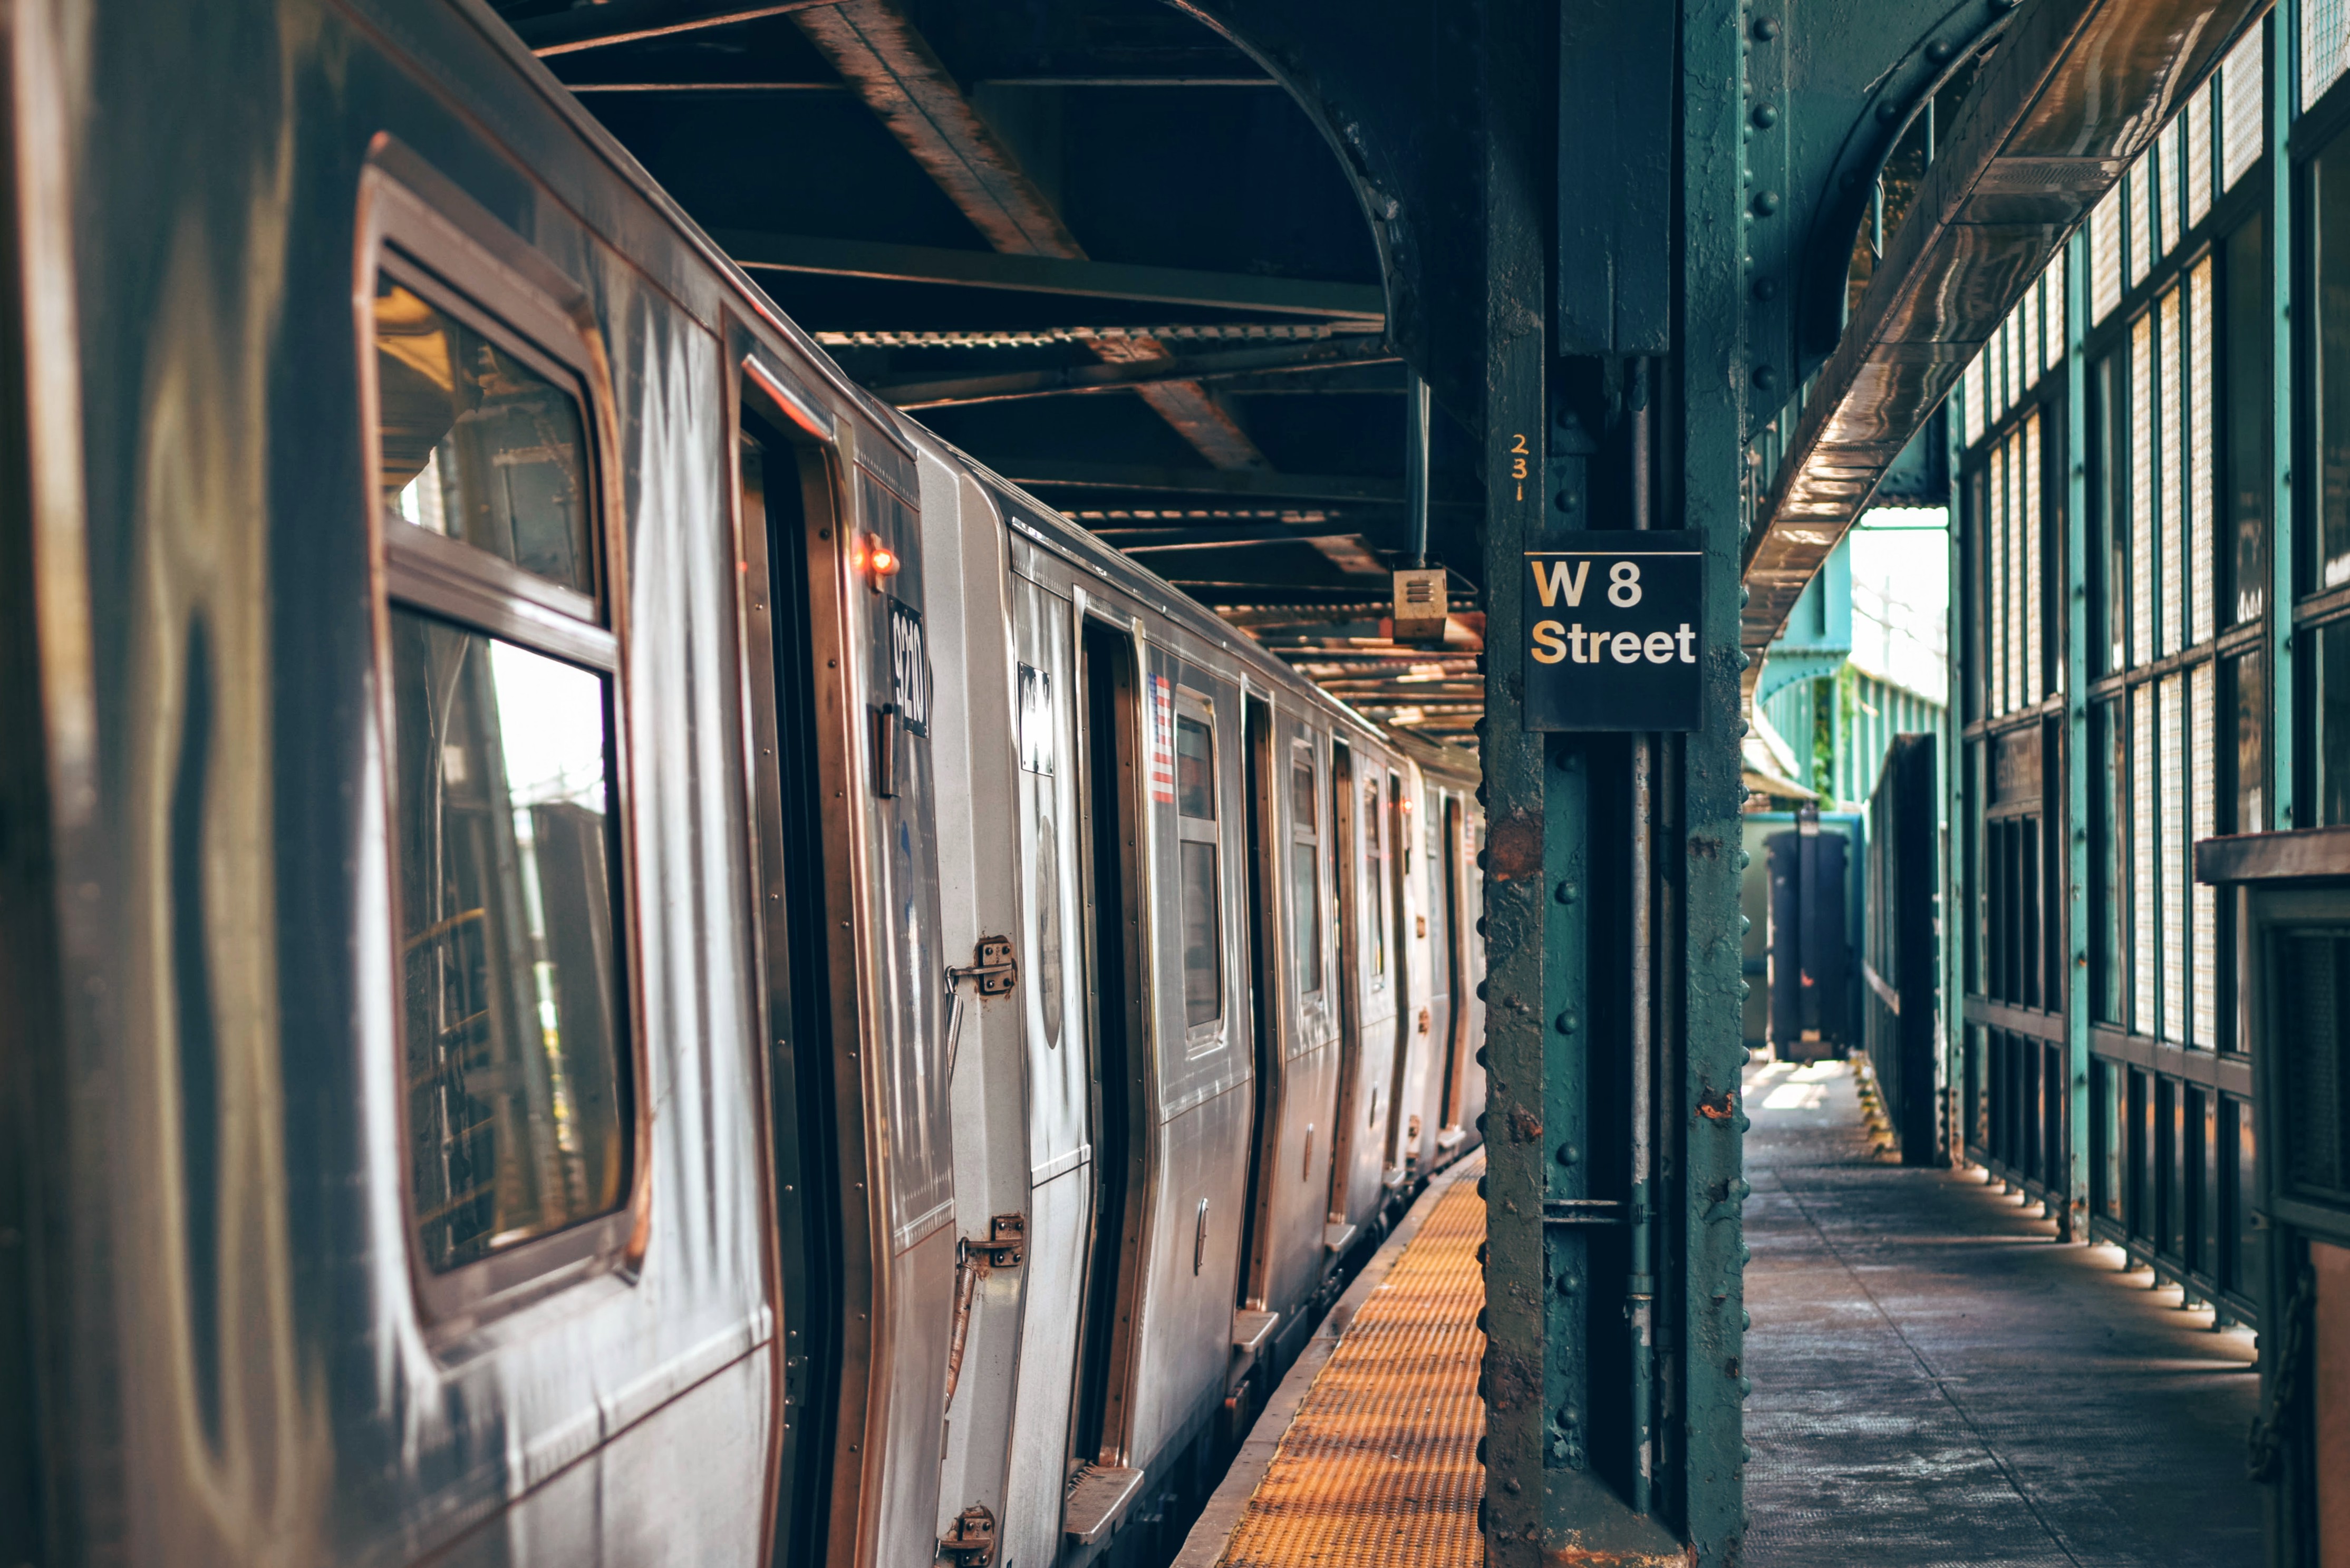
railway, tube, window, glass, urban, train, travel, subway, metro, transport, sign, vehicle, station, train station, platform, empty, industry, electricity, public transport, indoors, passenger, urban area, rolling stock, rapid transit, transportation system, w8 street